Mesa Laboratory

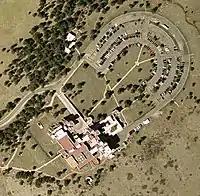

Pei based his design on the Anasazi cliff dwellings of Mesa Verde. He used techniques such as bush-hammering the concrete, laying out geometric shapes for the buildings, and using a local pinkish aggregate to help the complex blend in with the surrounding Flatirons hills on the Table Mesa. He also laid out the building in a maze-like fashion to encourage greater interaction among the scientists.